Obrecht Pyramid

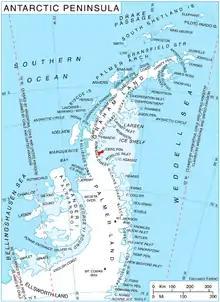
Location of Joerg Peninsula in Graham Land, Antarctic Peninsula.

Obrecht Pyramid is a pyramidal peak (about 600 m) on the north shore of Joerg Peninsula, Bowman Coast. The peak was photographed from the air by the United States Antarctic Service (USAS), 1940, and was surveyed by Falkland Islands Dependencies Survey (FIDS), 1946–48. The name "Punta Alberto Obrecht" after Alberto Obrecht, former Director of the Chilean Astronomical Observatory and a member of the Comision Antartica Chilena of 1906, was applied to this feature on a Chilean hydrographic chart of 1947. An amended form of the original name has been approved.